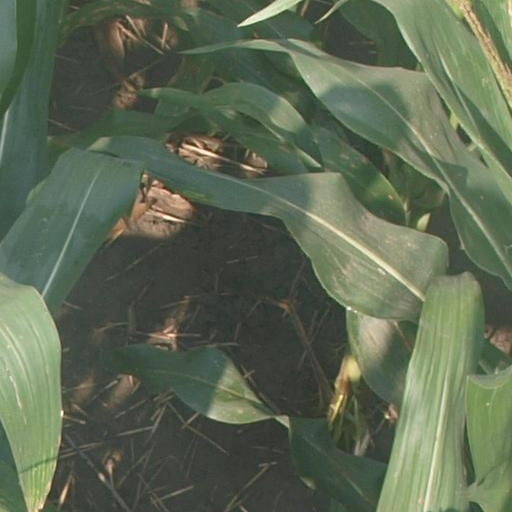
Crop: maize; corn